His Majesty's Hussar Life Guards Regiment

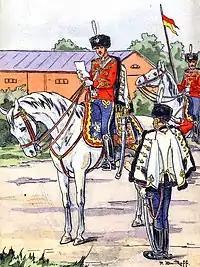
Full dress uniform of His Majesty's Life Guards Hussar Regiment in 1914

Many officers of the Life Guards of His Majesty's Hussar Regiment were transferred to the Active Army at their own request: